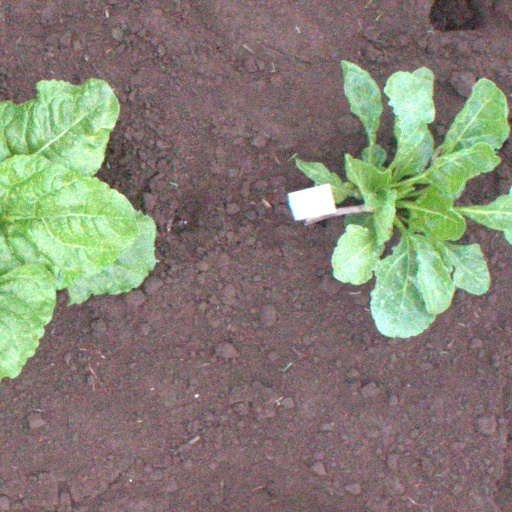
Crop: sugar beet